Arthur William Buller

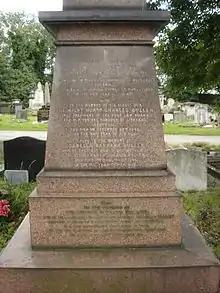
Funerary monument, Kensal Green Cemetery, London

Buller was born in Calcutta into a prominent Cornish family, the son of Charles Buller (1774–1848), MP for West Looe, and Barbara Isabella Kirkpatrick, daughter of General William Kirkpatrick. His elder brother was MP Charles Buller. He was educated at the University of Edinburgh and Trinity College, Cambridge, taking his MA in 1834, the same year he was called to the bar at Lincoln's Inn.